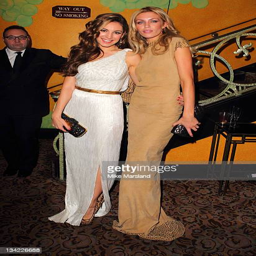
actor and fashion model in the press room at awards